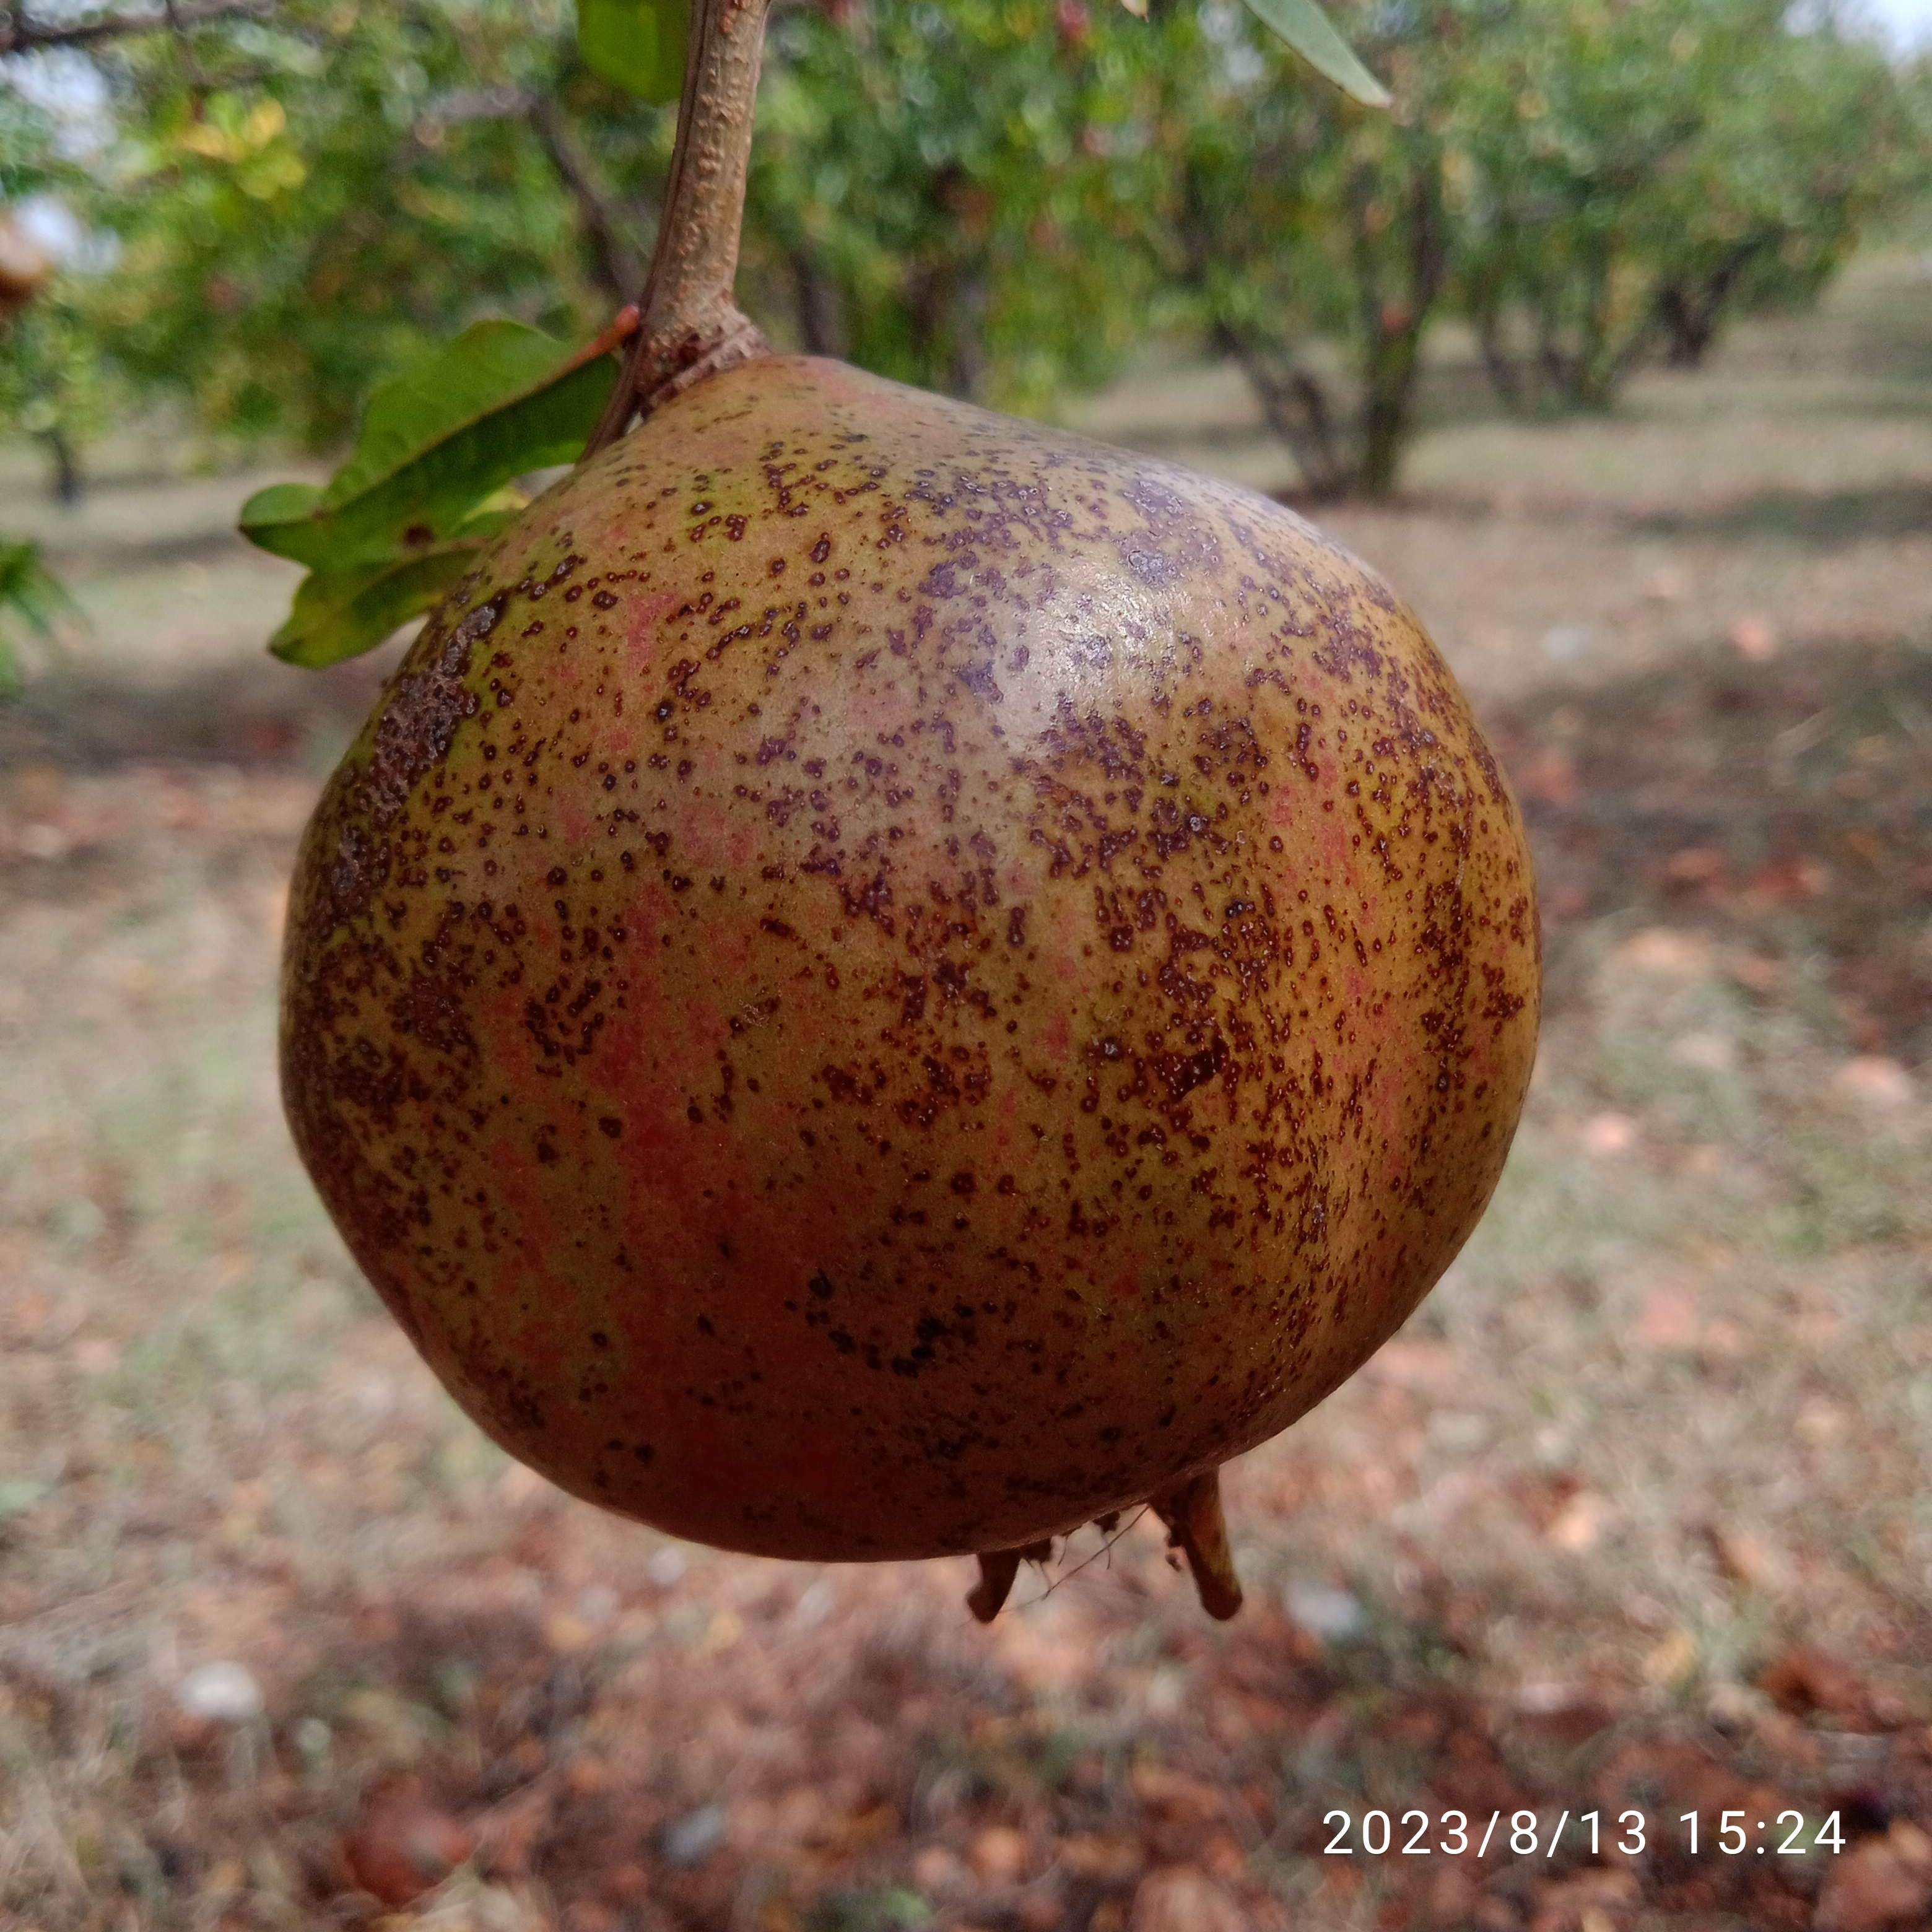
Label: Cercospora